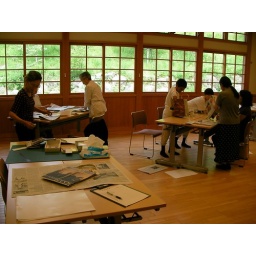
selfbuild eco bag by newspaper